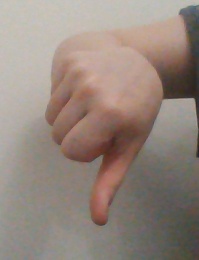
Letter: waw